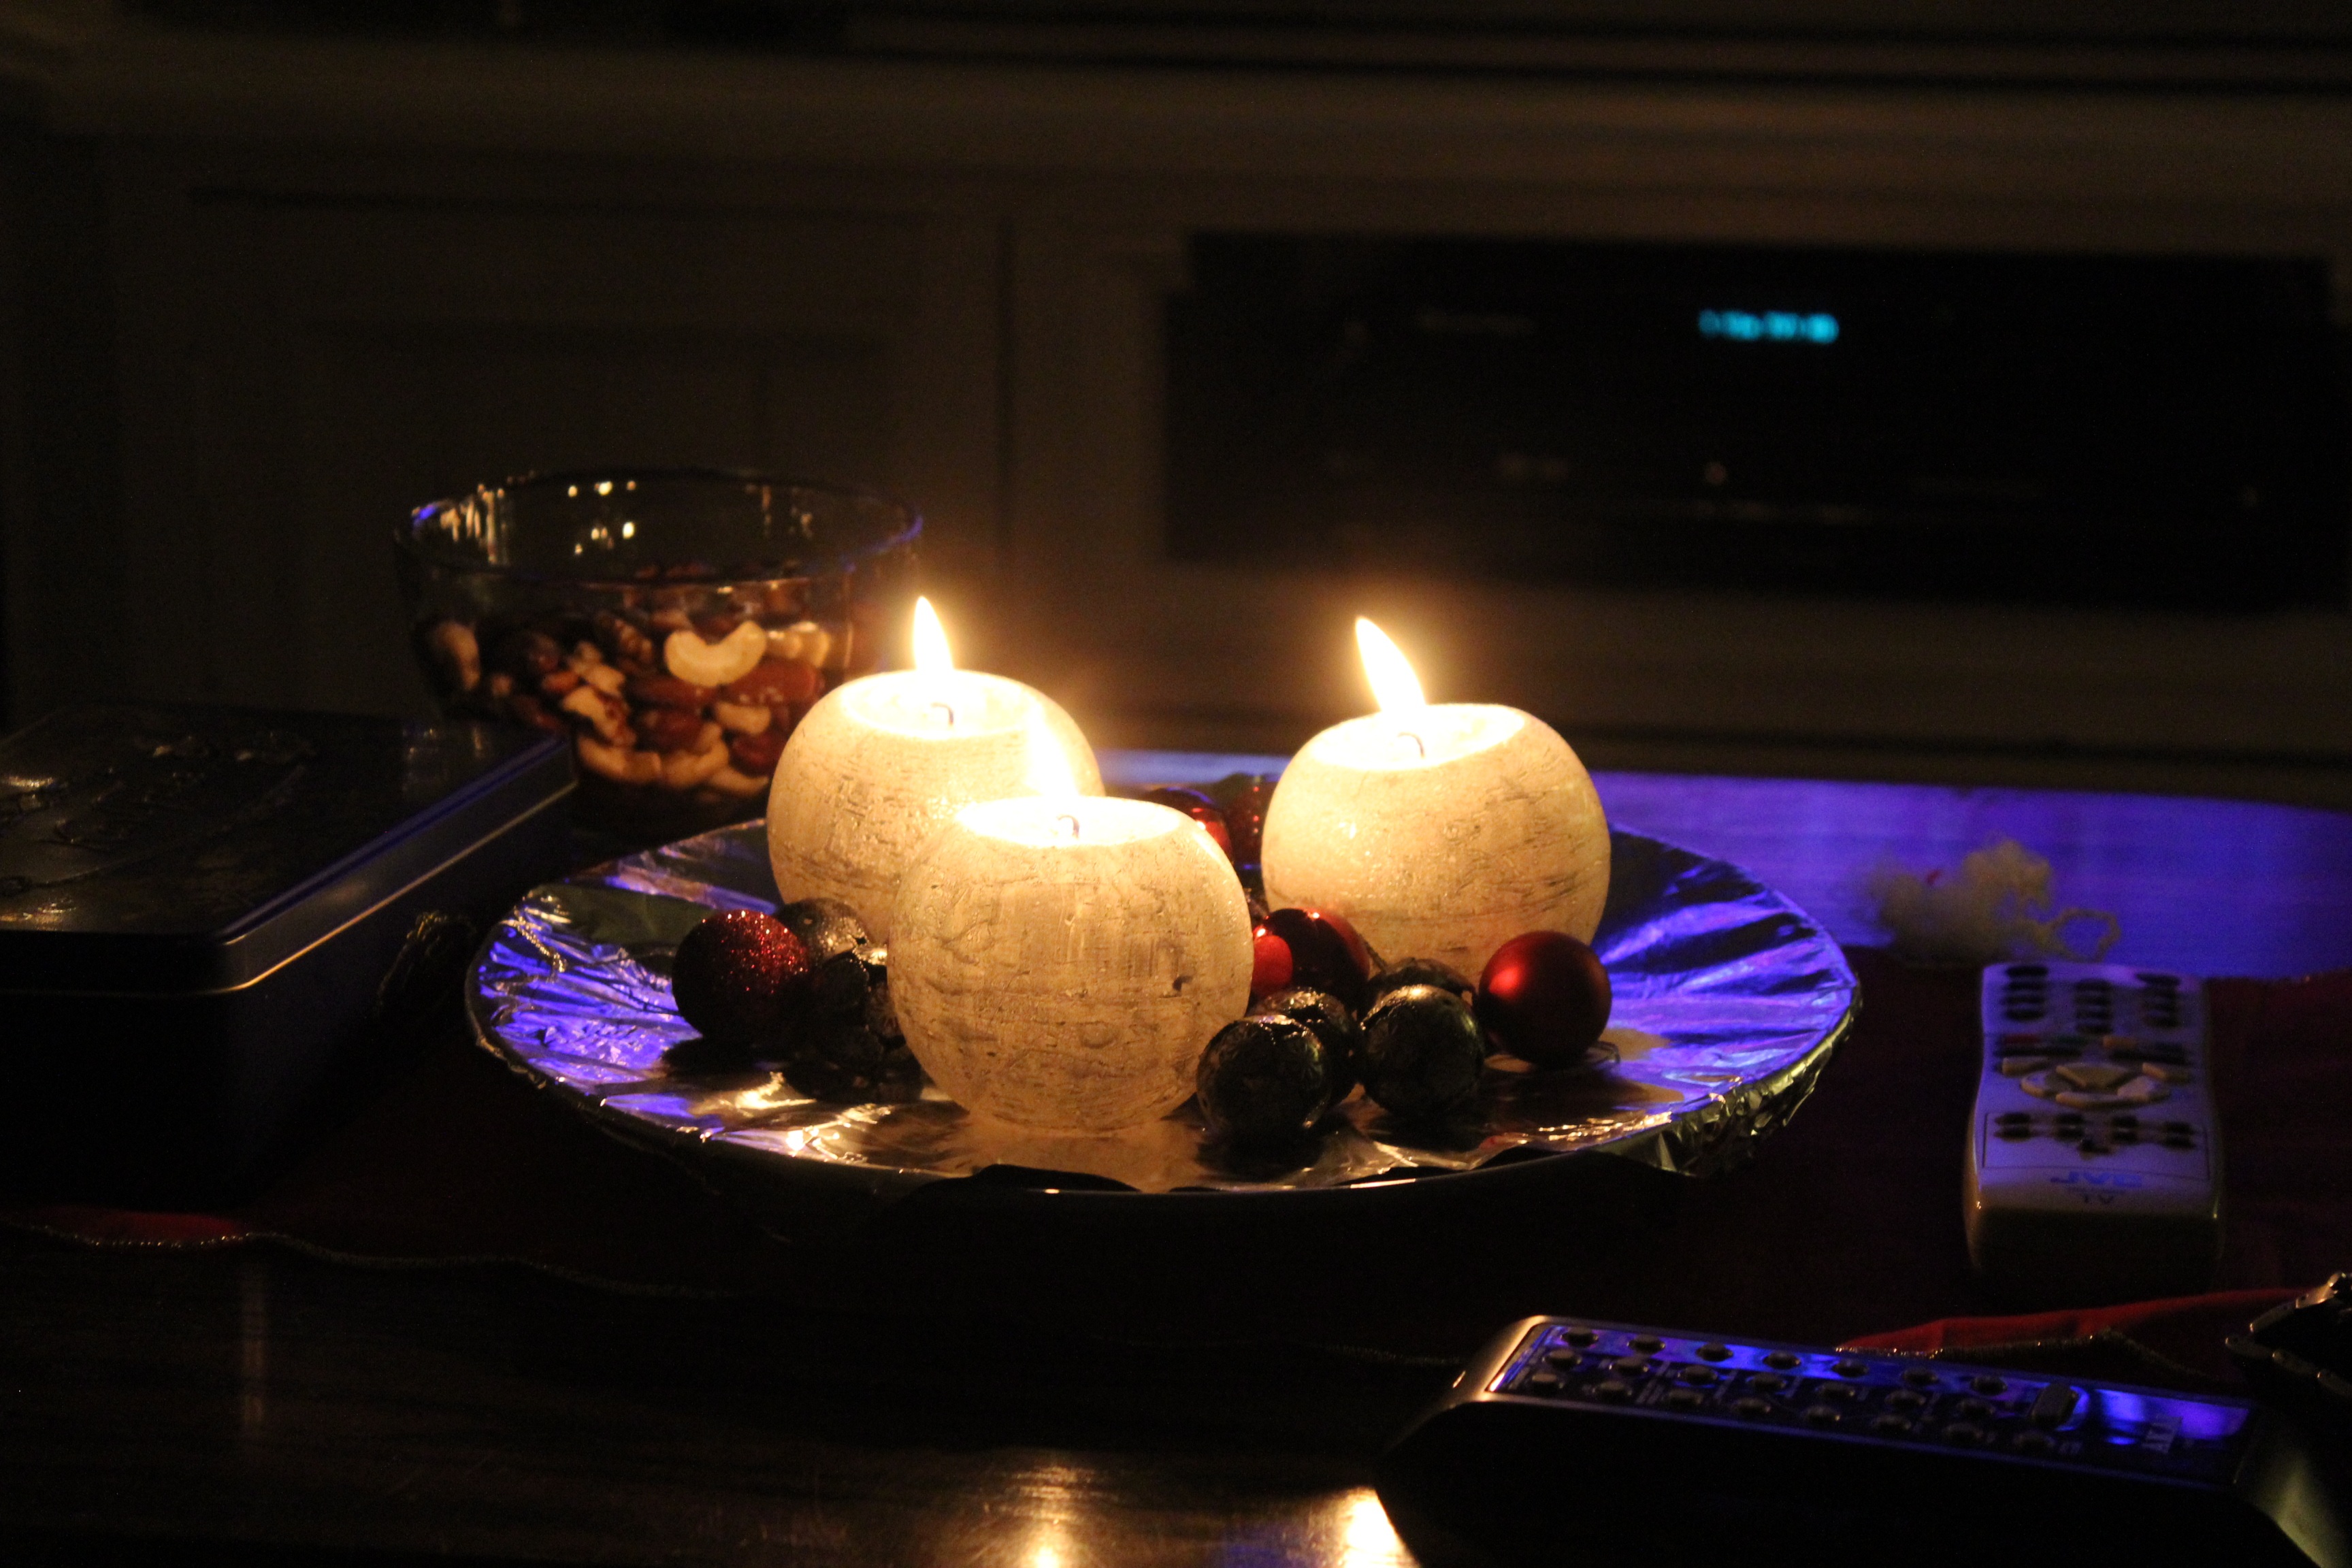
light, night, twilight, candle, christmas, lighting, stage, table decoration, mood light